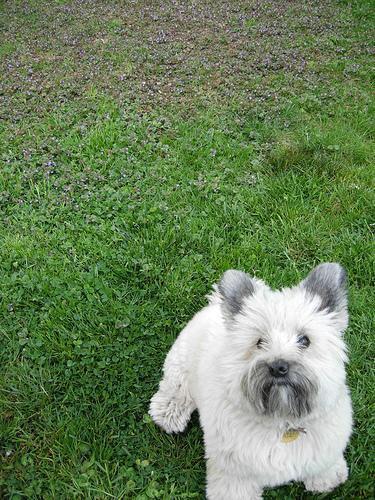
cairn